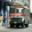
Label: bus